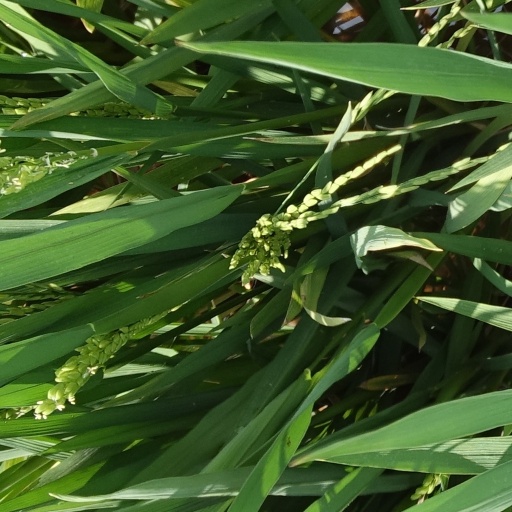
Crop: rice